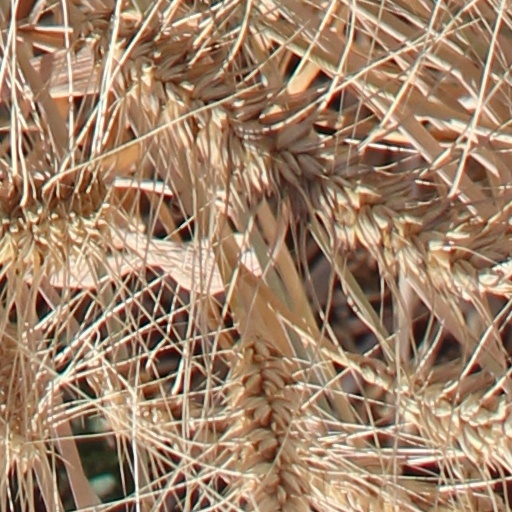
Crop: wheat